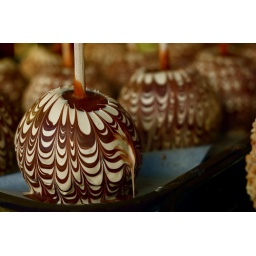
Candied apples in the window